Diluvium

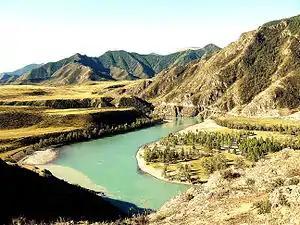
Diluvial terraces on Katun River , Altai Republic

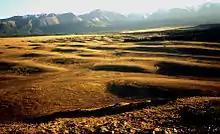
Giant current ripples in the Kuray Basin, Altai, Russia

Diluvium is an archaic term applied during the 1800s to widespread surficial deposits of sediments that could not be explained by the historic action of rivers and seas. Diluvium was initially argued to have been deposited by the action of extraordinary floods of vast extent, specifically the Noachian Flood.